Conquistador

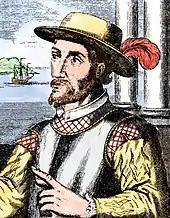
The conquistador Juan Ponce de León (Santervás de Campos, Valladolid, Spain). He was the first European to arrive at the current U.S. and led the first European expedition to Florida, which he named.

Sebastian Toral was an African slave and one of the first black conquistadors in the New World. While a slave, he went with his Spanish owner on a campaign. He was able to earn his freedom during this service. He continued as a free conquistador with the Spaniards to fight the Maya in Yucatán in 1540. After the conquests he settled in the city of Mérida in the newly formed colony of Yucatán with his family. In 1574, the Spanish crown ordered that all slaves and free blacks in the colony had to pay a tribute to the crown. However, Toral wrote in protest of the tax based on his services during his conquests. The Spanish king responded that Toral need not pay the tax because of his service. Toral died a veteran of three transatlantic voyages and two Conquest expeditions, a man who had successfully petitioned the great Spanish King, walked the streets of Lisbon, Seville, and Mexico City, and helped found a capital city in the Americas.